Hume Springs, Virginia

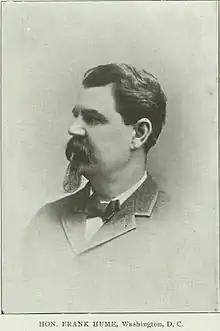
Frank Hume (1803–1906), namesake of Hume Springs

Hume Springs is named for one-time owner of the land Frank Hume (1803–1906). He was a confederate soldier and spy, and then a very successful grocer and liquor merchant in Washington who became a popular philanthropist.